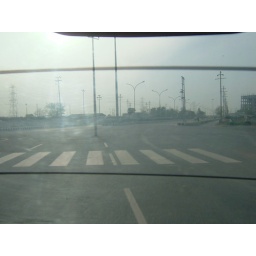
telephone poles in middle of road